The Survivors (1983 film)

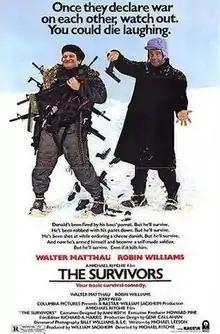
Theatrical release poster

The Survivors is a 1983 American comedy film directed by Michael Ritchie. It stars Walter Matthau and Robin Williams, with supporting roles by Jerry Reed, Kristen Vigard and James Wainwright.